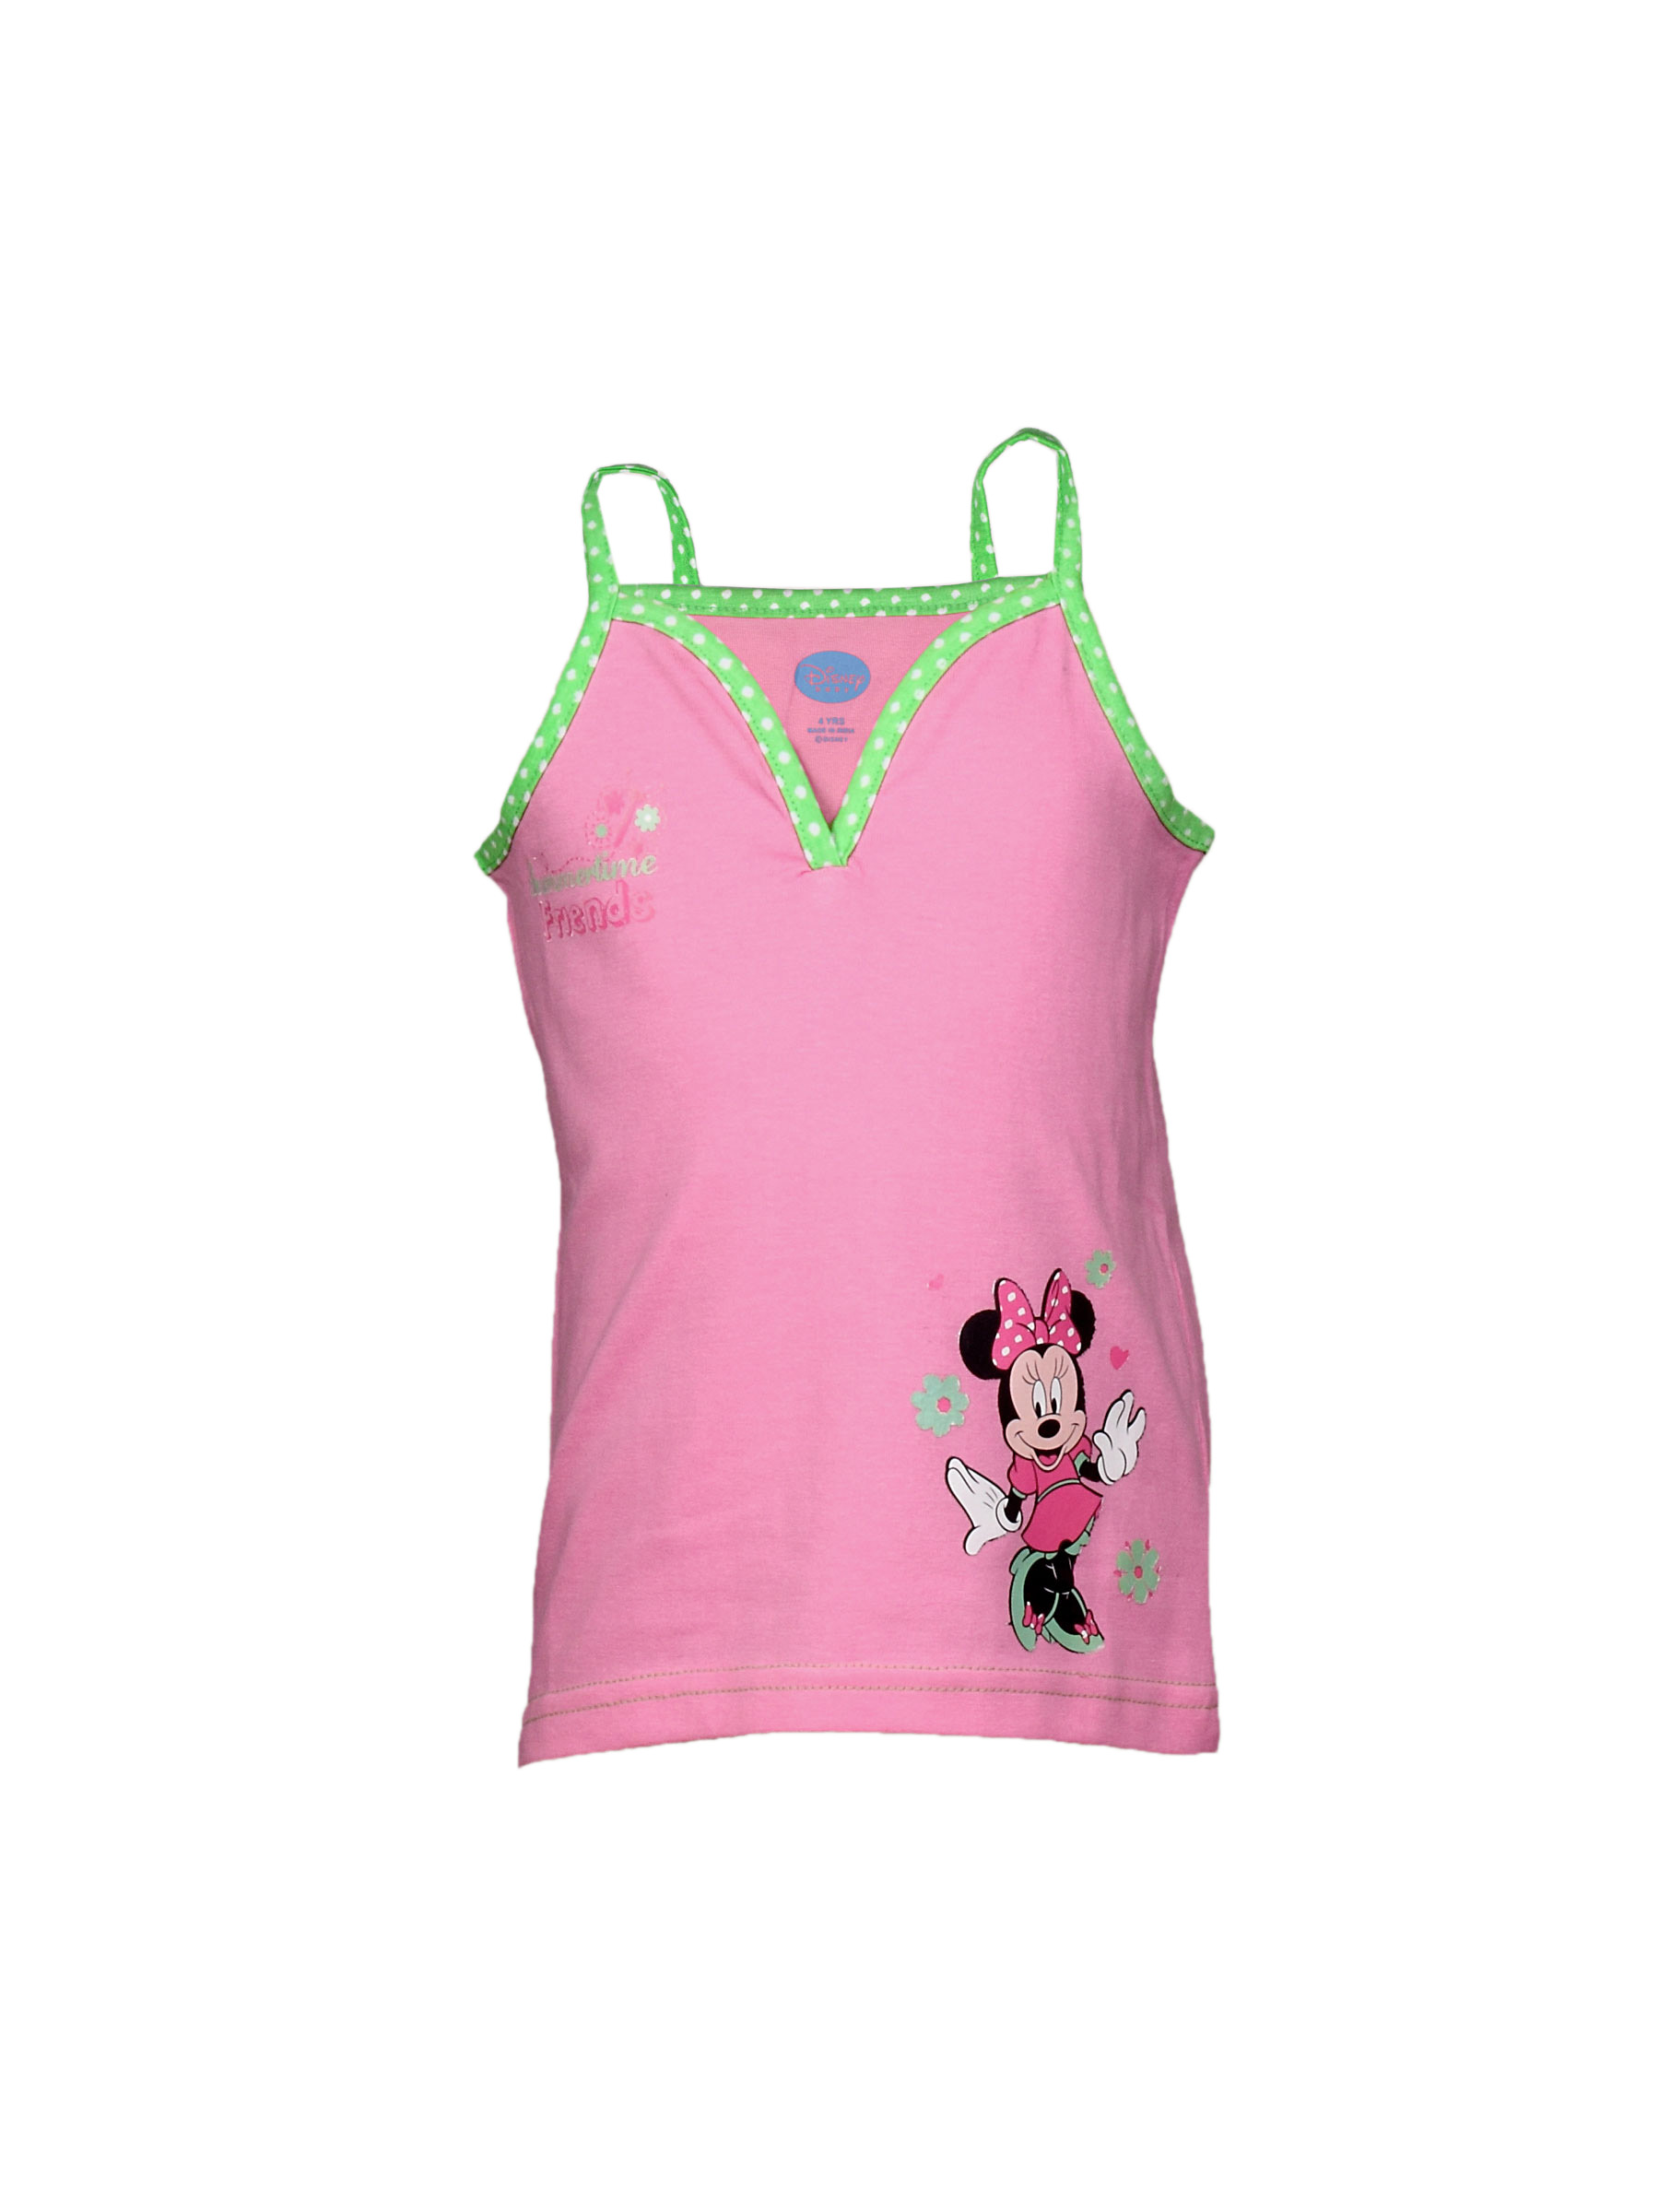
Disney Kids Girl's Minnie Summer Time Pink Top
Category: Apparel / Topwear / Tshirts
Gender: Girls
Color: Pink
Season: Summer 2011
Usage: Casual